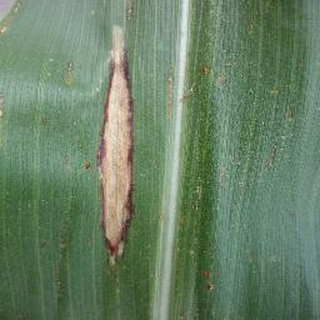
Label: corn_northern_leaf_blight